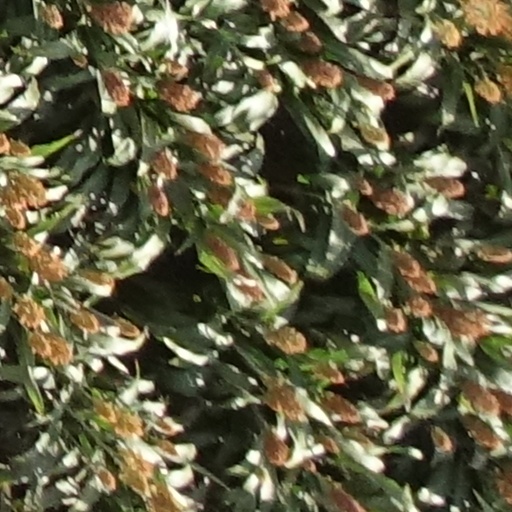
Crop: sorghum